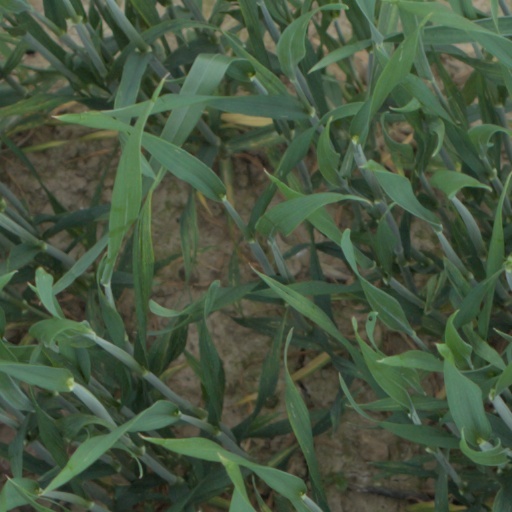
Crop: wheat